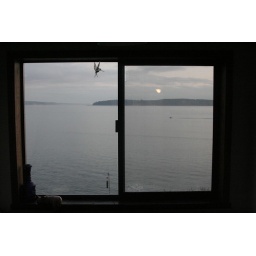
Marysville, WA. At my Uncle Bob's house this is the view from our bedroom out over the Puget Sound.